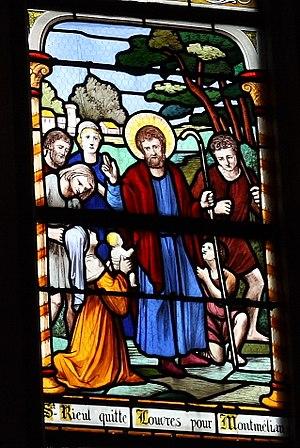
Rieul de Senlis, fut le premier évêque de Senlis. Il est reconnu saint par l'Eglise catholique.